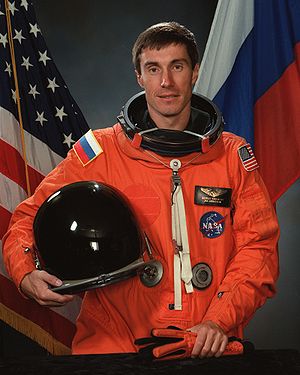
Sergej Krikaljov
Sergej Konstantinovitj Krikaljov er en sovjetisk/russisk kosmonaut, der blev udtaget til det sovjetiske rumprogram i 1985.